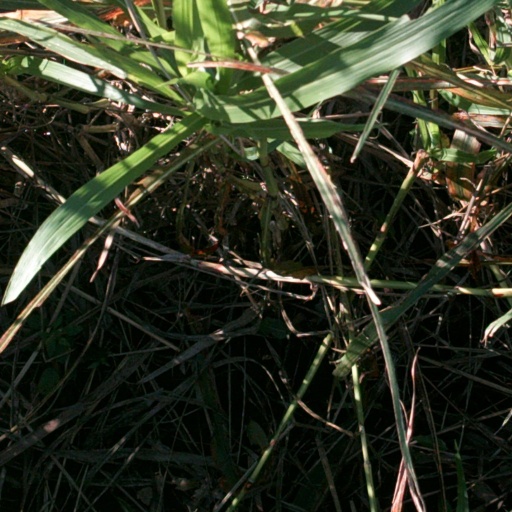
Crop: sorghum